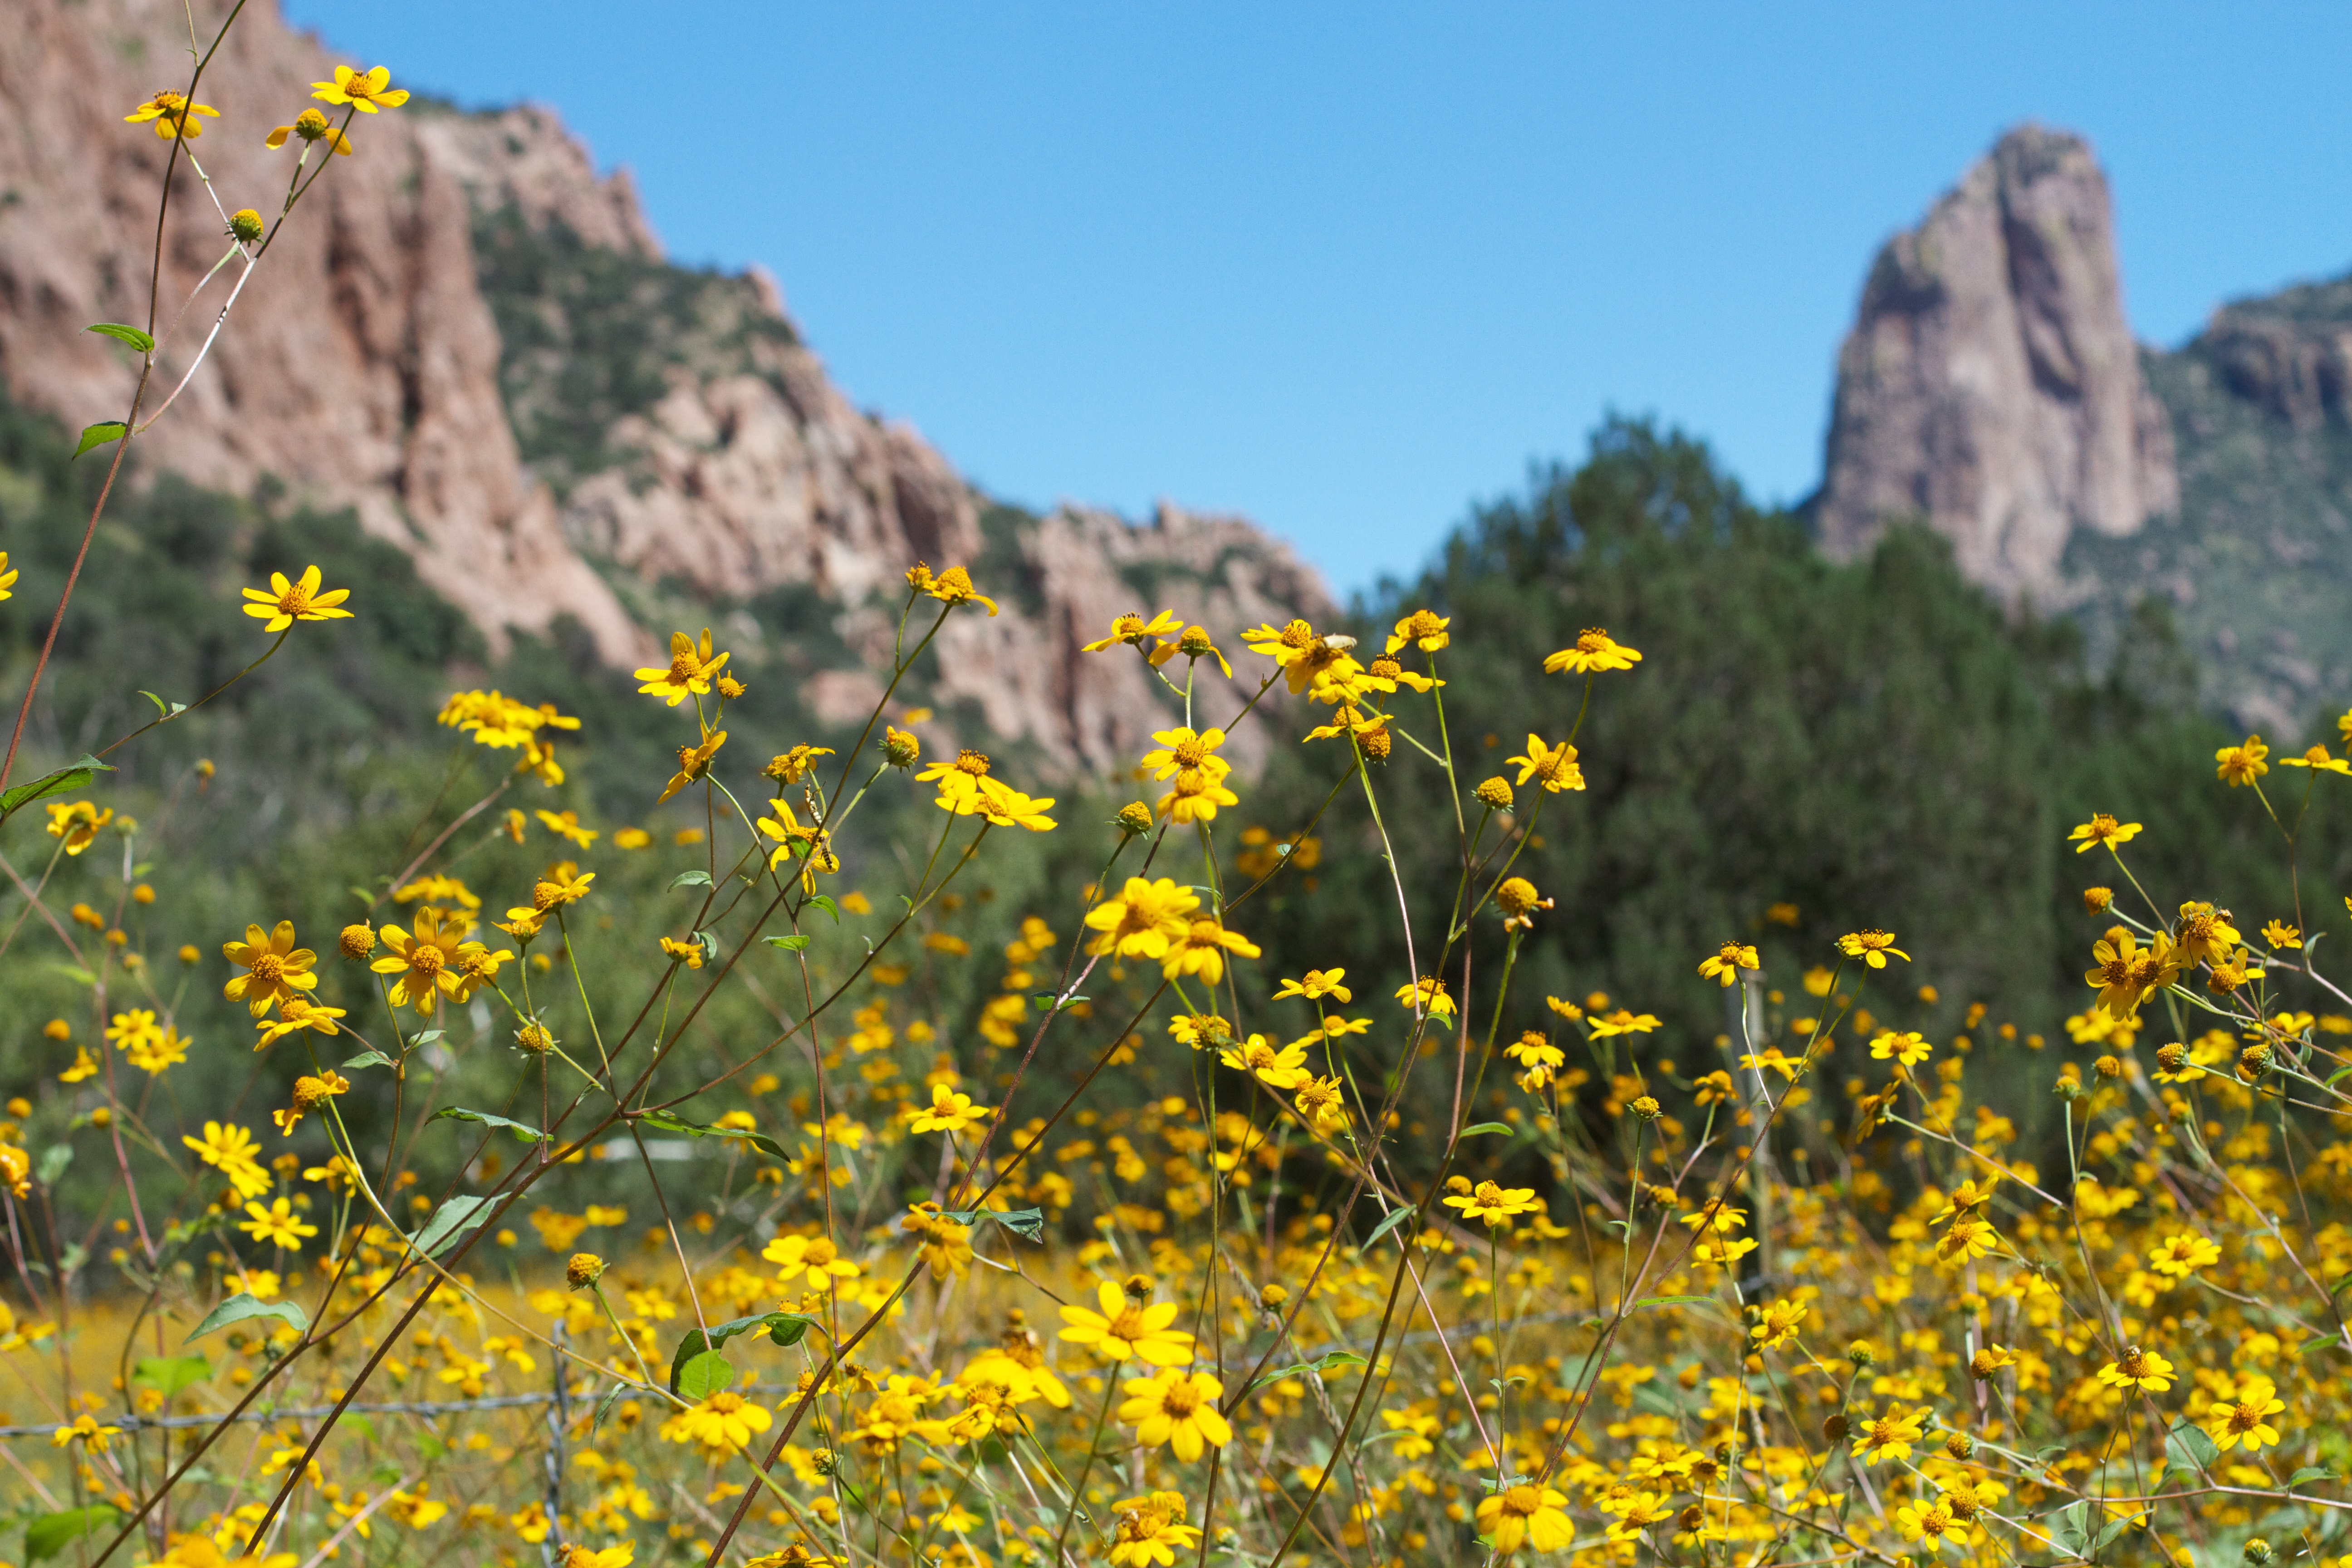
landscape, nature, grass, wilderness, mountain, plant, field, meadow, prairie, sunlight, leaf, flower, autumn, yellow, flora, wildflower, grassland, vegetation, plateau, ecosystem, flowering plant, natural environment, land plant